Masonic myths

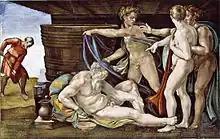
Noah and his sons.

The importance of Euclid in the manuscripts of the Old Charges of English operative masonry is apparent from the very first lines, in the opening formula, "Here begin the statutes of the art of geometry according to Euclid". Through the mythical narrative evoked by the "Regius" manuscript, Euclid instituted the seven liberal arts, another name for the seven sciences, and the primary reference of the myth. In his writings, Euclid is the most learned of all the crafts, and the one who taught them in Egypt and other countries, where he spread geometry and the various trades. The "Cook" manuscript takes up the myth, but integrates it into the biblical story that makes Euclid one of Abraham's pupils, and where he is the first to designate geometry under his name. The second-generation manuscripts of the Old Charges from 1583 onwards retain Euclid as the main myth of their moral regulation: in 1710, manuscript "Dumfries n°. 4", without much difference to the preceding writings, grants him the additional gift of prophecy, thus taking a further step in the construction of the myth, with the divinatory arts entering into the idea of transcendence, whether religious or not. The myth of Euclid thus serves the praise heaped in these founding texts on geometry, considered a superior science and the principal instrument of economic, artisanal and political management.